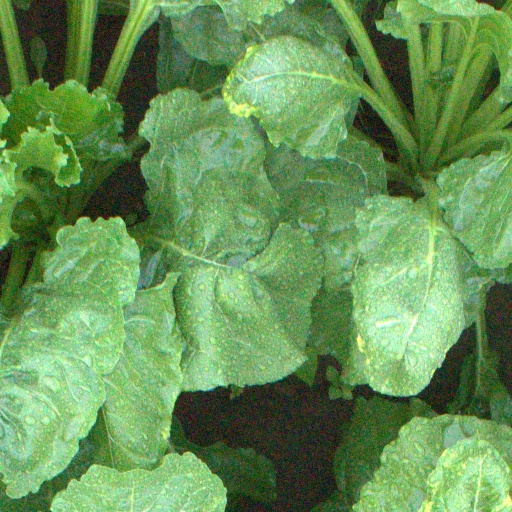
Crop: sugar beet